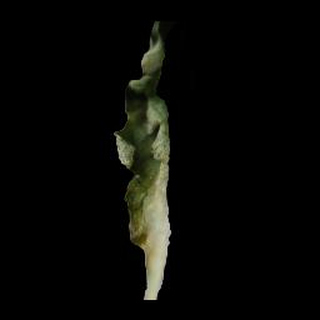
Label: tomato_late_blight